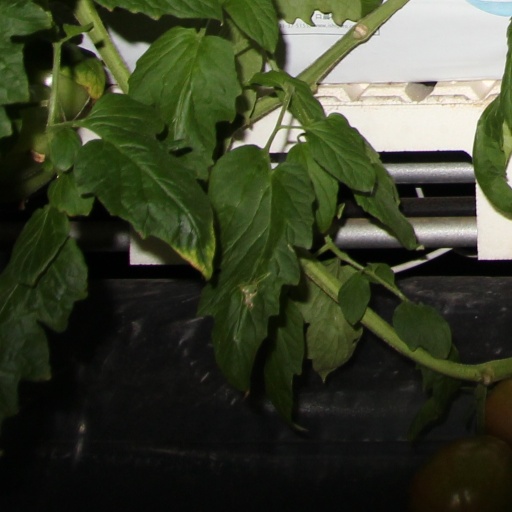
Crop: tomato